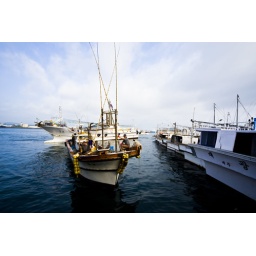
Early in the morning in a fish market of Jeju Island, fishes are coming in and they're getting busy.